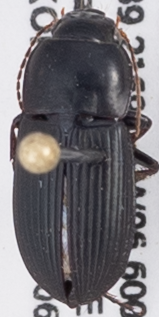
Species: Anisodactylus opaculus
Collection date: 2019-06-19
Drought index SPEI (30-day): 0.1
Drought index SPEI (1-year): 1.69
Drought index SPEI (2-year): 0.24